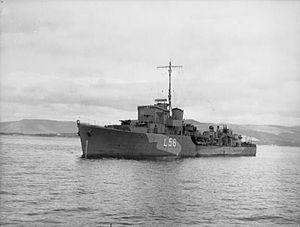
Le HMS Holcombe est un destroyer d'escorte de classe Hunt de type III construit pour la Royal Navy pendant la Seconde Guerre mondiale